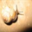
Label: snail